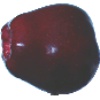
Label: Apple Red Delicious 1